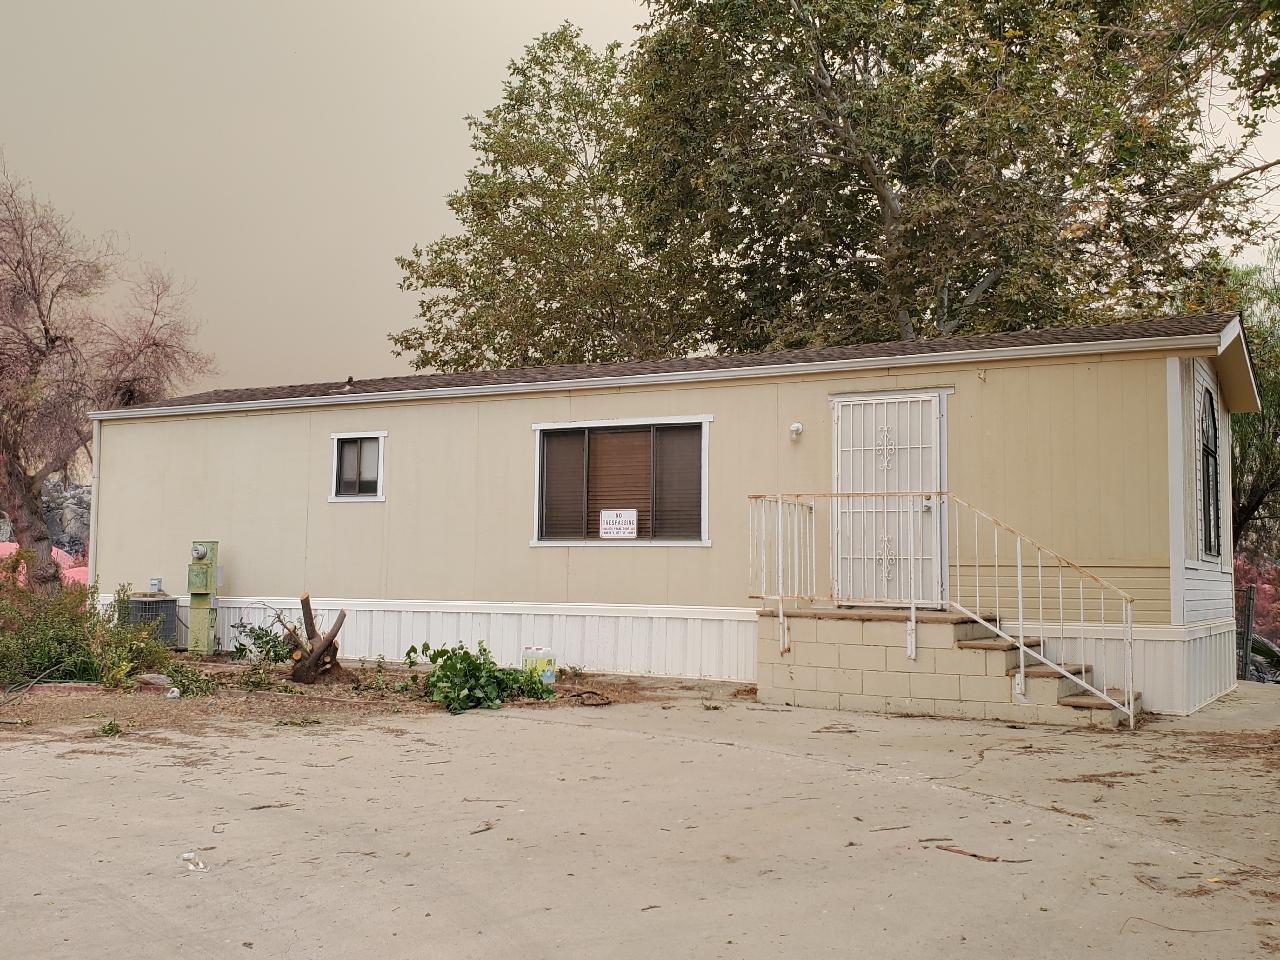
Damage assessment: no_damage